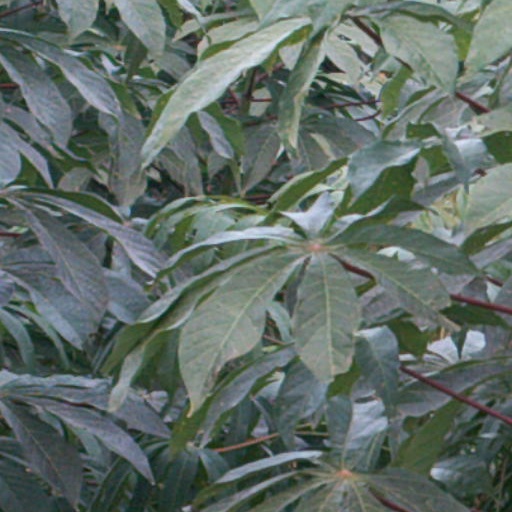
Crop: cassava